H-E-B

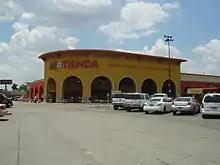
Mi Tienda in northern Houston

In 2006, H-E-B opened Mi Tienda in South Houston (adjacent to Pasadena) in greater Houston – a Latino-themed store. Another Mi Tienda opened in north Houston in 2011; it is twice the size of the original location, and has of space. This second location is off of Little York and Interstate 69/U.S. Route 59. Mi Tienda, which means "my store" in Spanish, sells Mexican baked goods: a tortilleria, where employees make tortillas, and a carniceria providing marinated cuts of chicken, beef, and pork. In addition, Mi Tienda also houses the Cocina restaurant, which serves Mexican food and drinks.